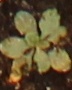
Label: Horseweed